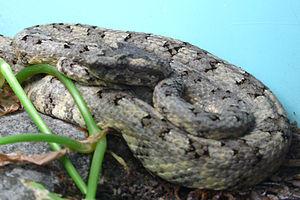
Protobothrops est un genre de serpents de la famille des Viperidae.